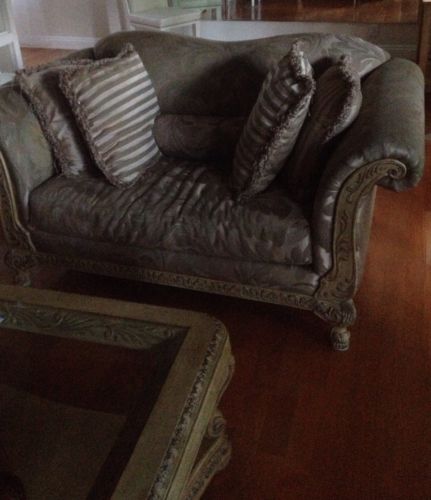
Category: sofa